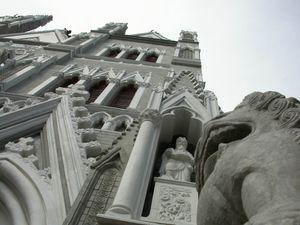
Église de Pékin Nord, la plus grande église de Pékin, qui a été construite en 1703. Dans ce bâtiment, le mélange des styles architecturaux chinois et européens créé un style unique.